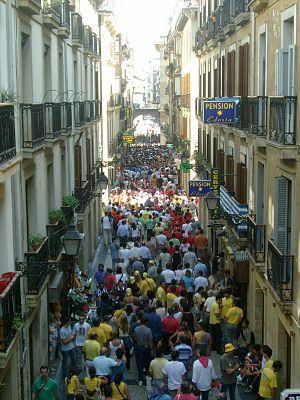
La Kontxako Bandera ou Bandera de La Concha est la plus populaire et la plus vieille régate annuelle de traînières ou estropada.